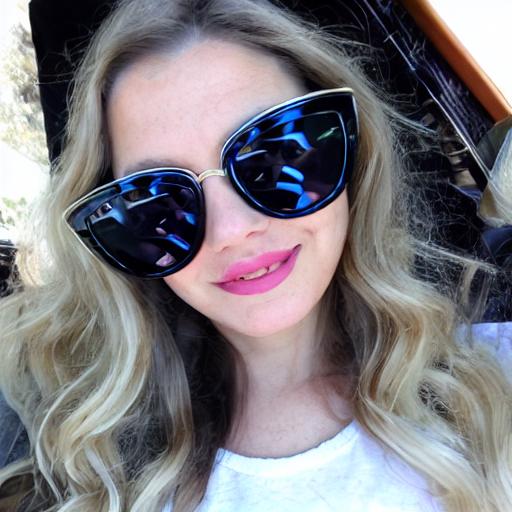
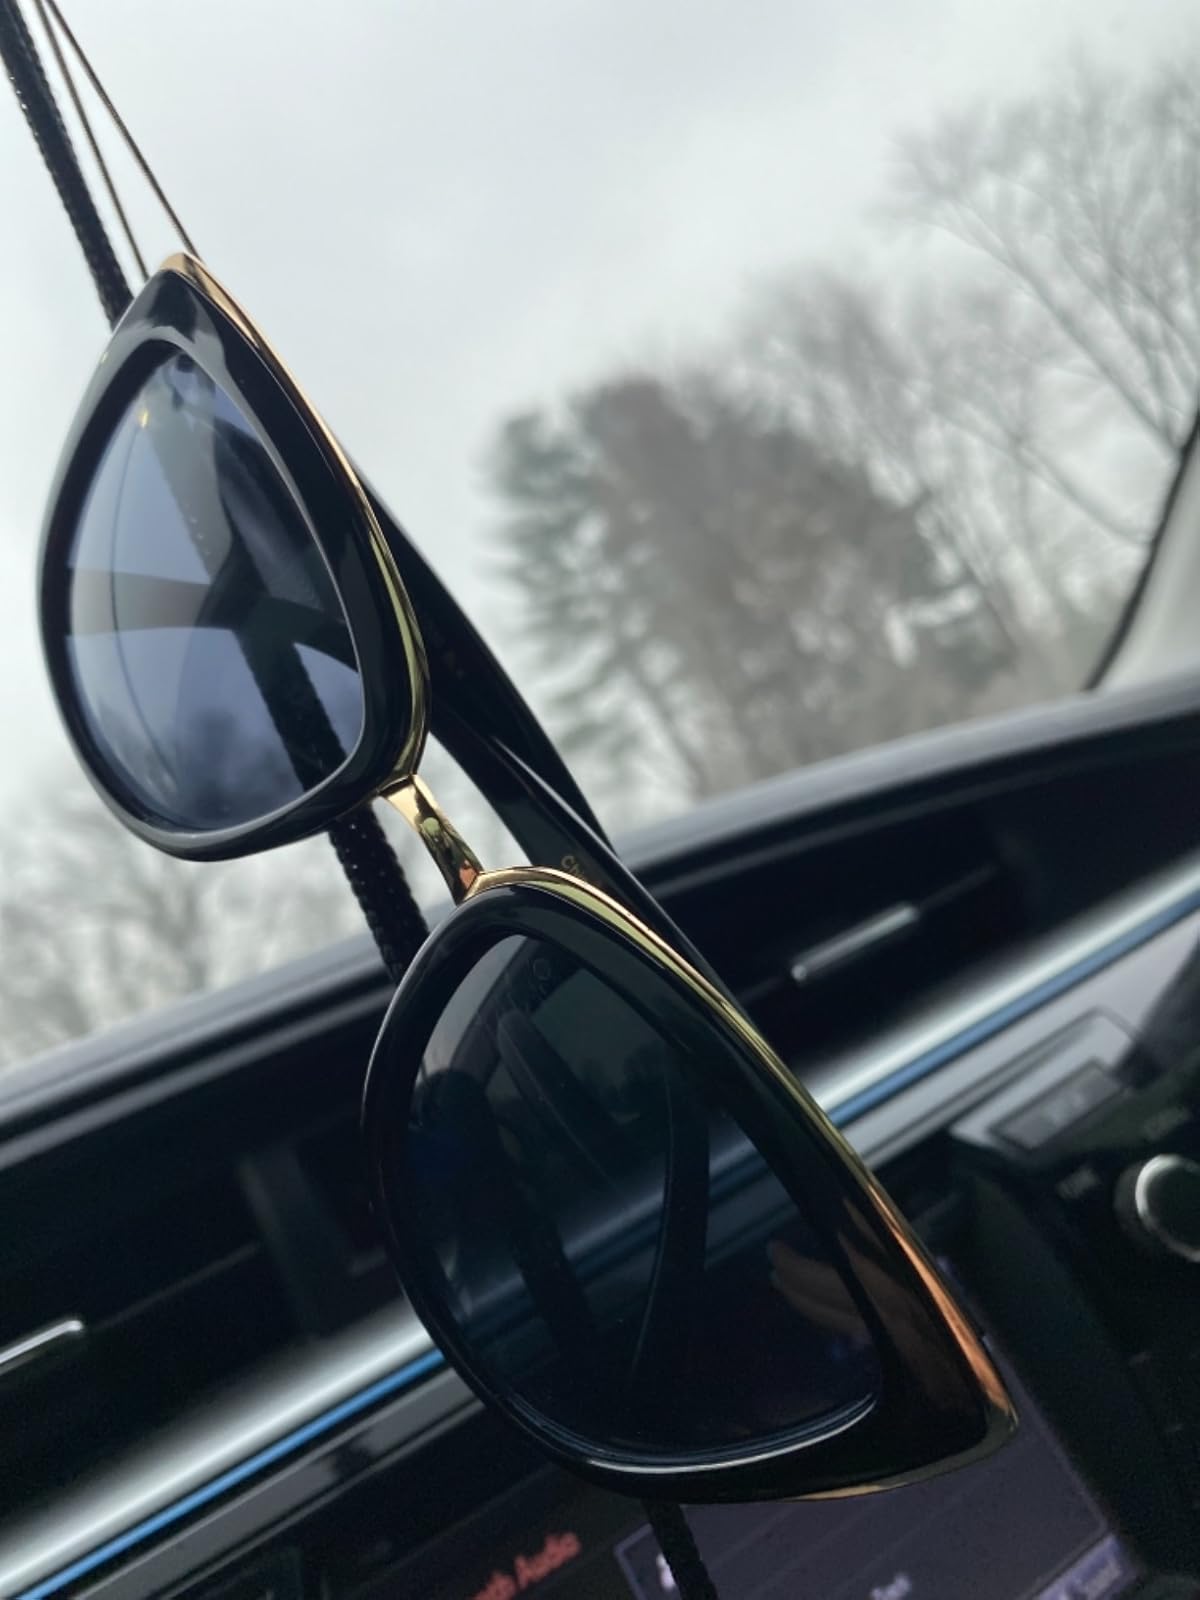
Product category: accessories_sunglasses
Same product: no